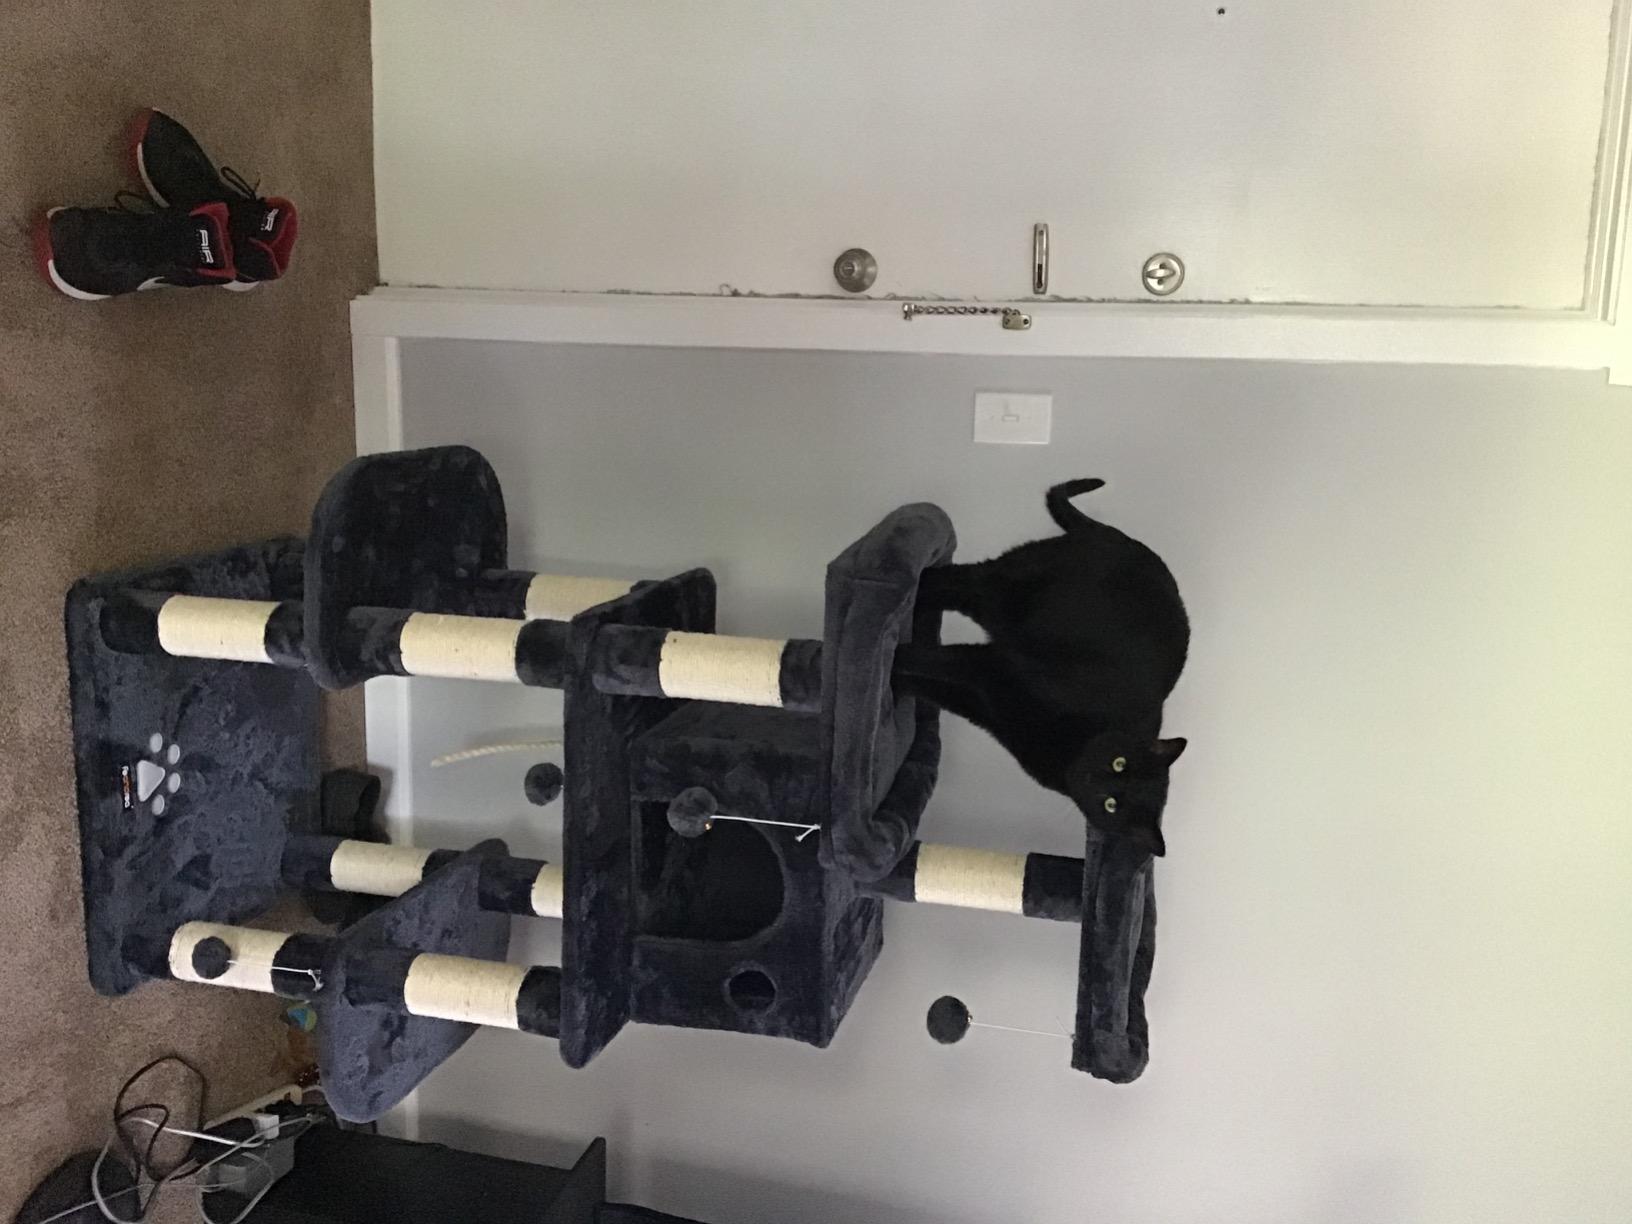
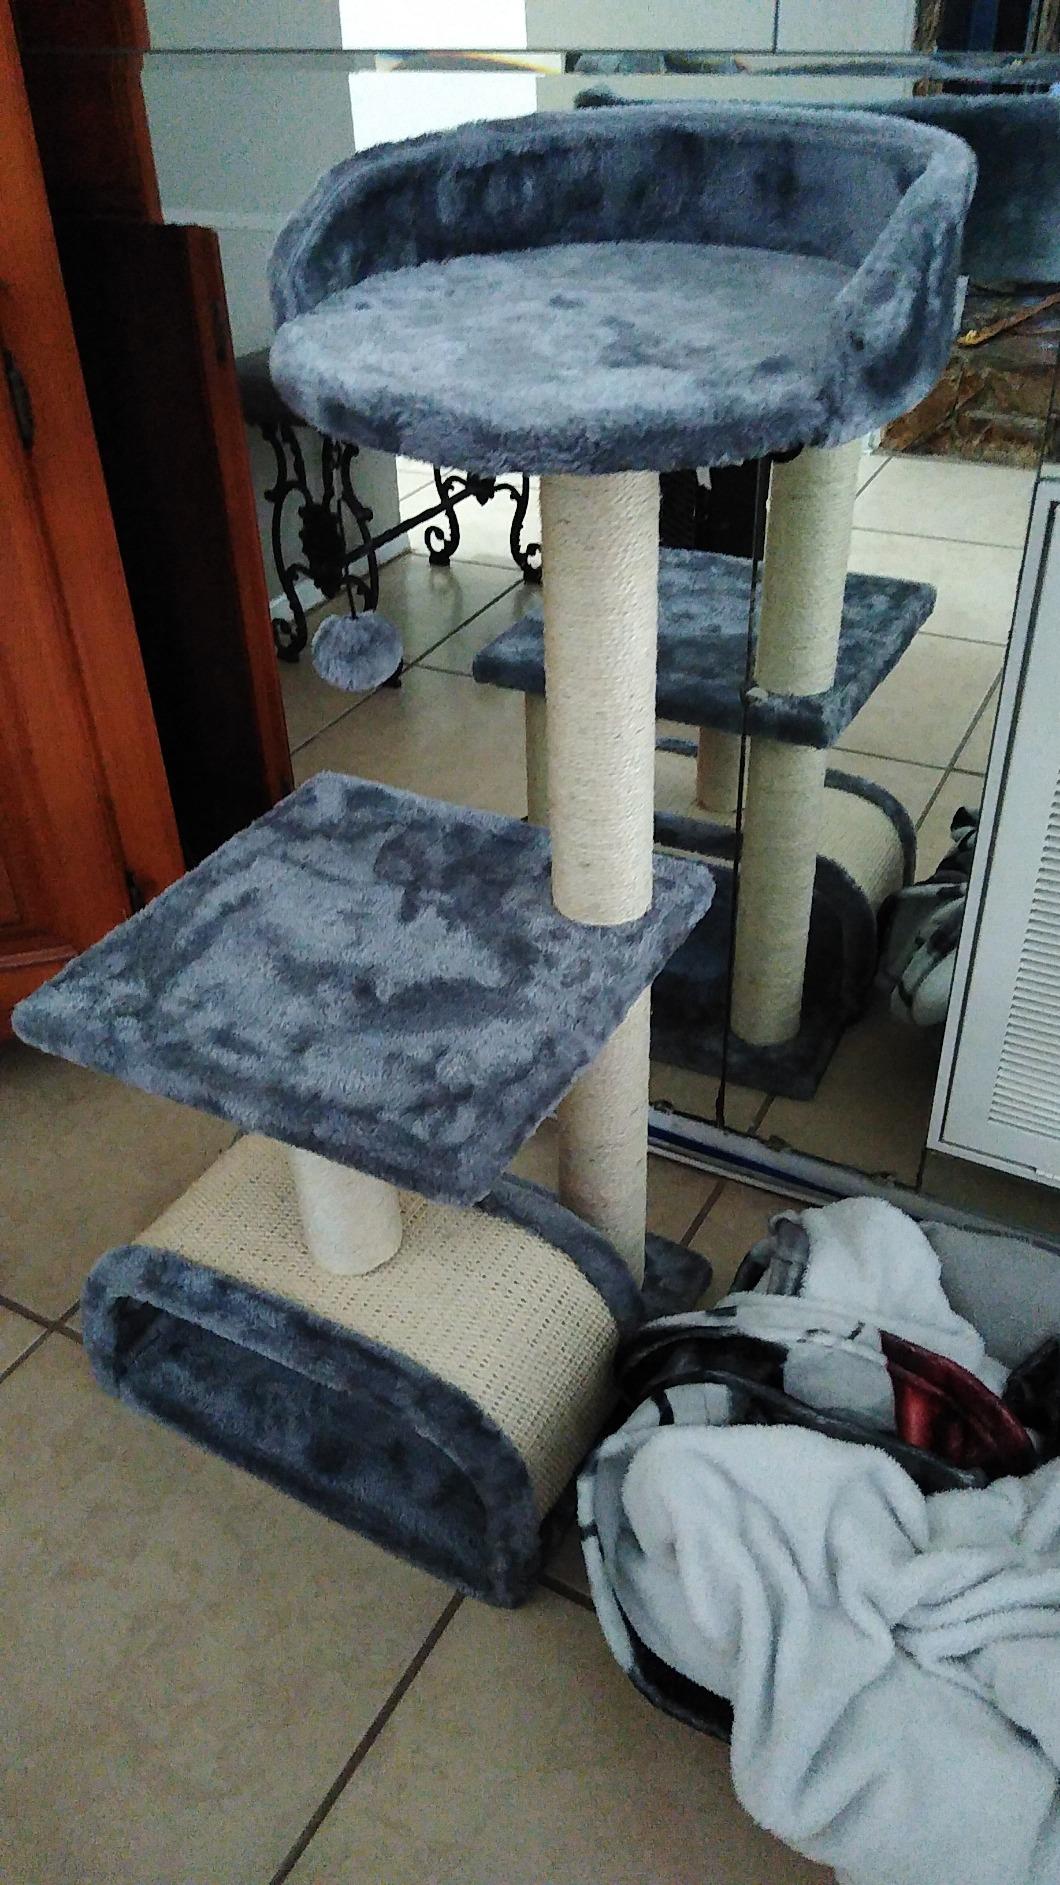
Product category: items_cat tree
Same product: no